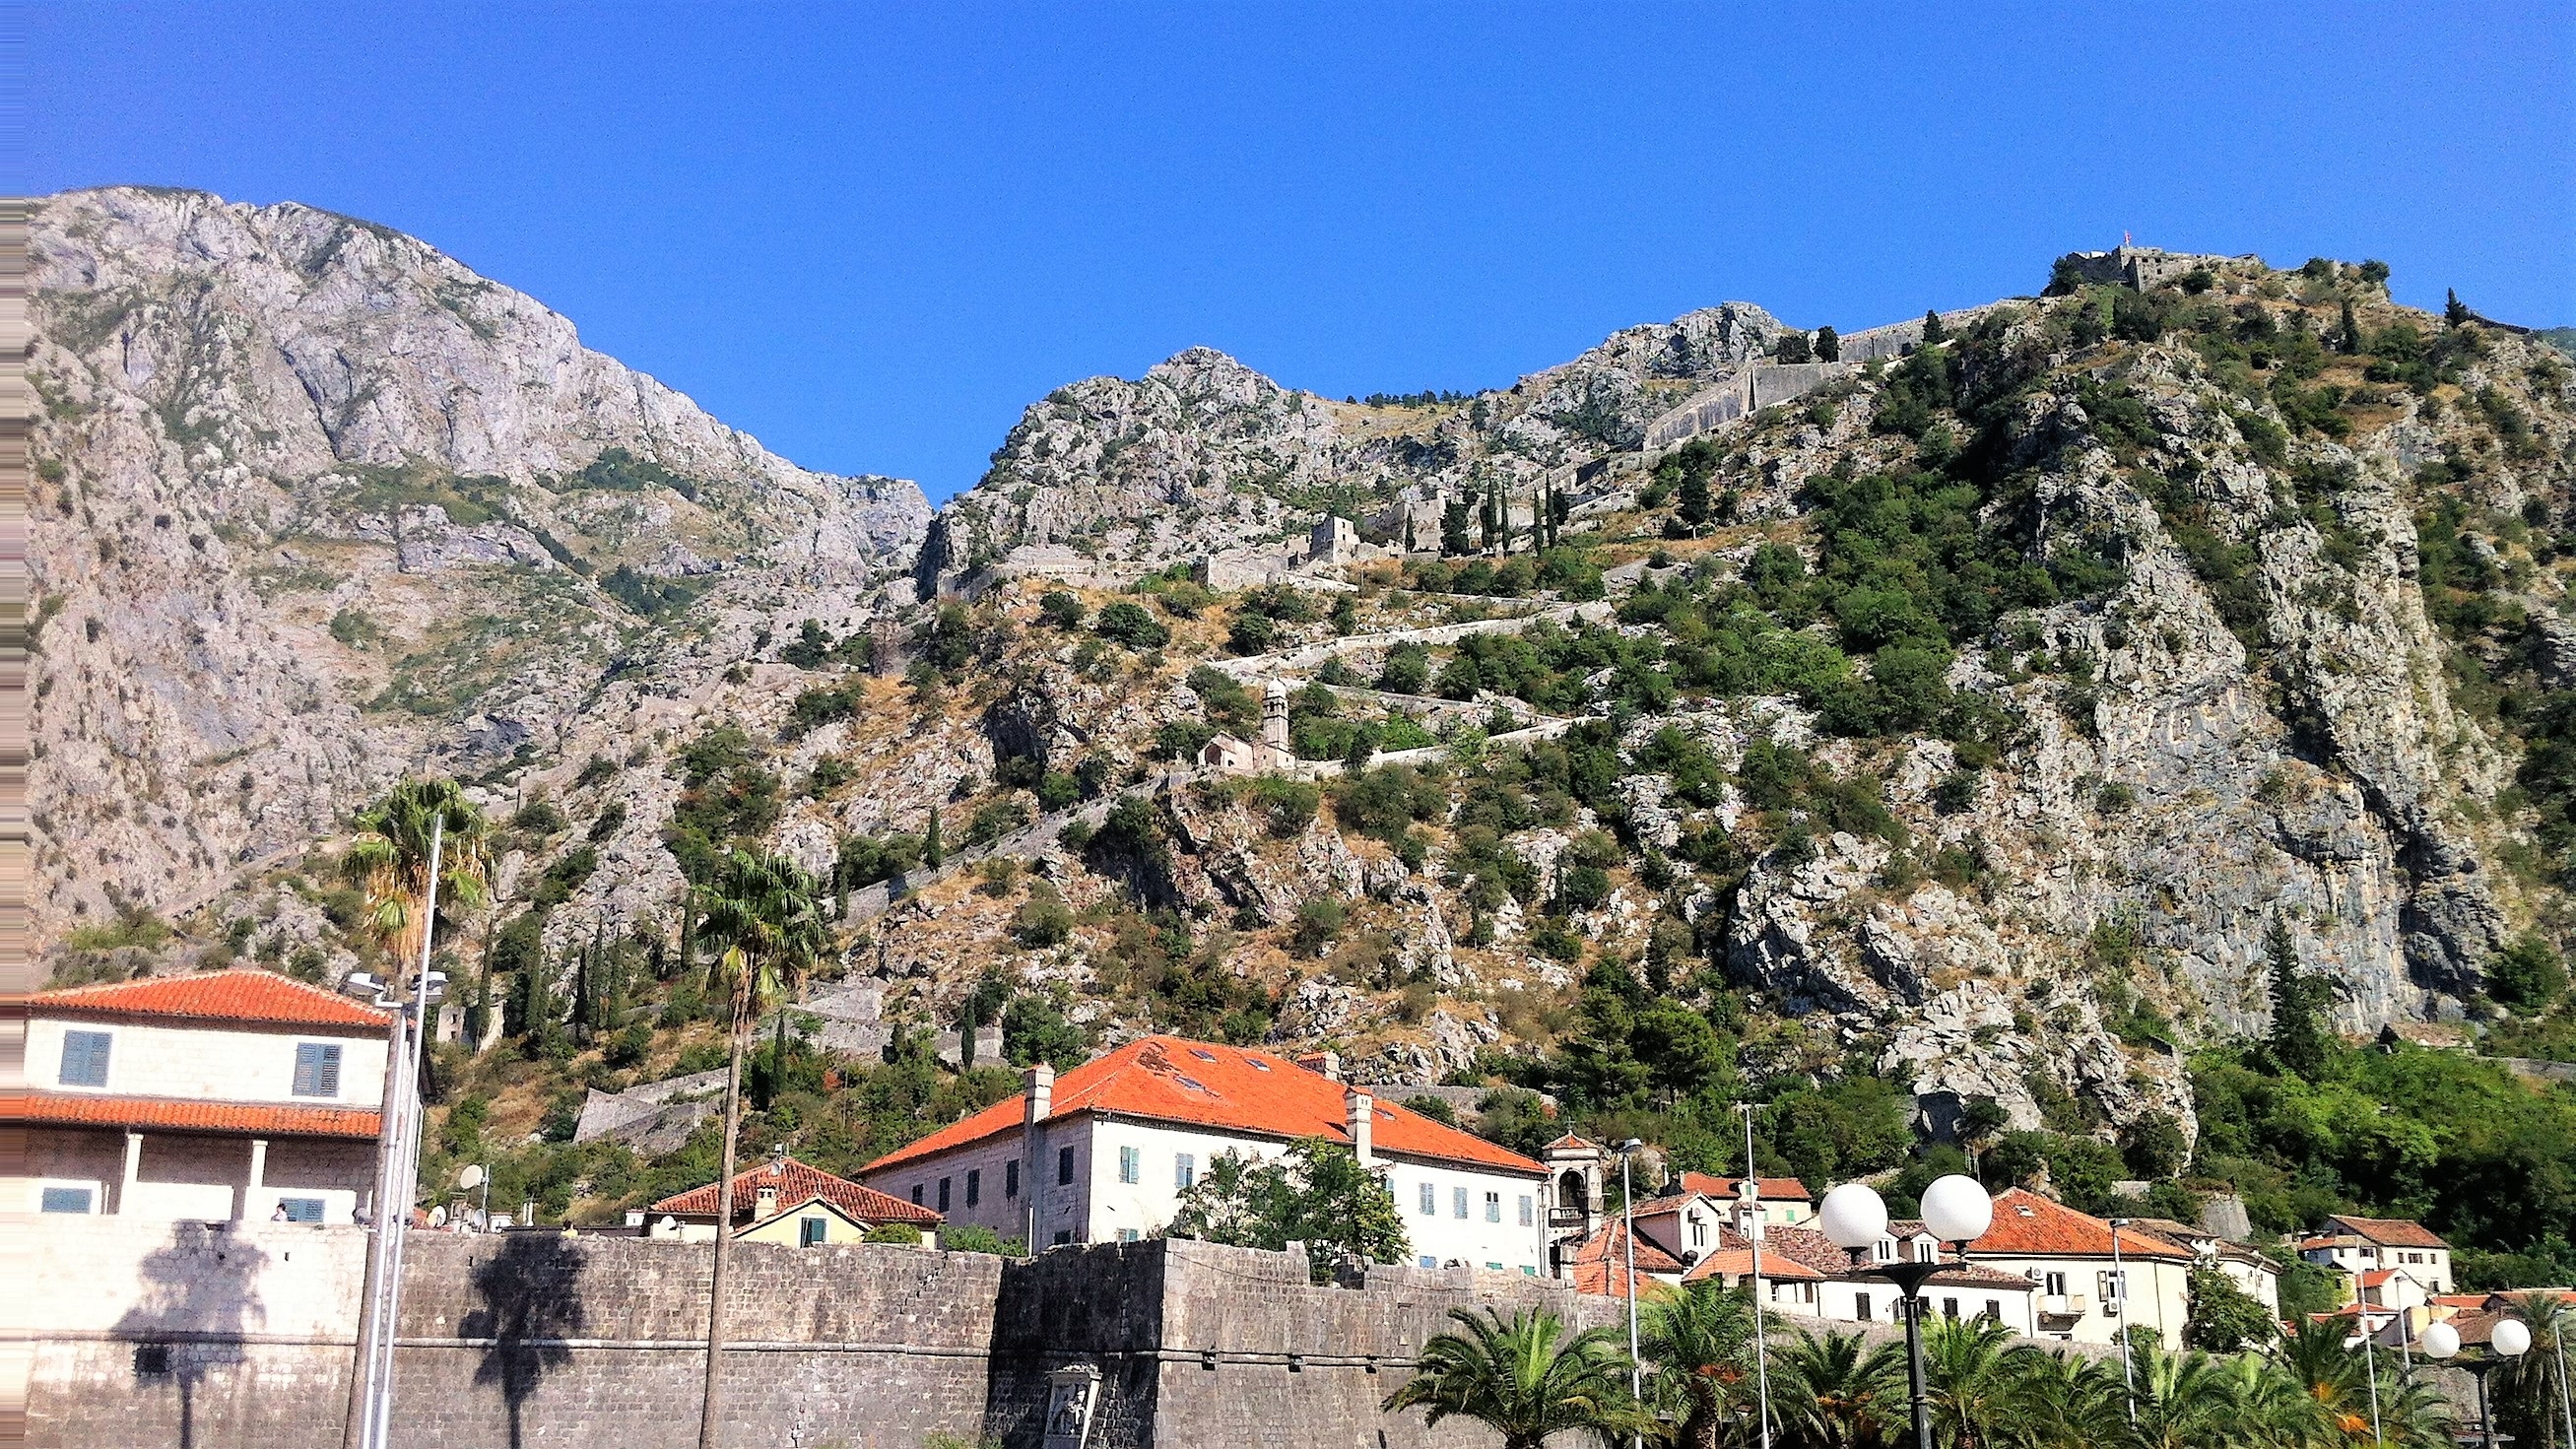
beach, landscape, sea, water, nature, rock, mountain, sunset, town, clock, old, river, valley, mountain range, panorama, vacation, village, scenic, pebble, endless, gorge, tourism, rock wall, background image, structures, background, mountains, alps, monastery, landscapes, wallpaper, bach, powerful, montenegro, landscape park, tours, motorcycle tour, mountainous landforms